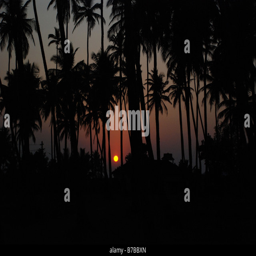
sunset under the coconut trees